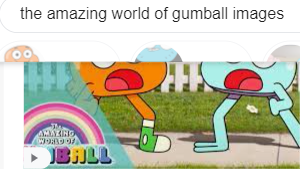
Portrait style: Cartoon Portrait